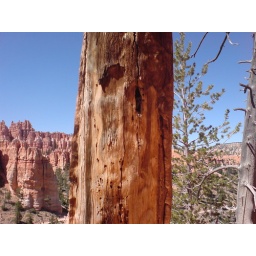
Baby birds in this tree